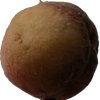
Label: peach